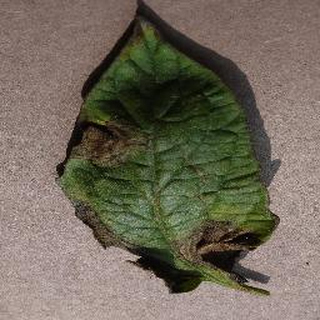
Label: tomato_late_blight